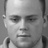
Emotion: neutral